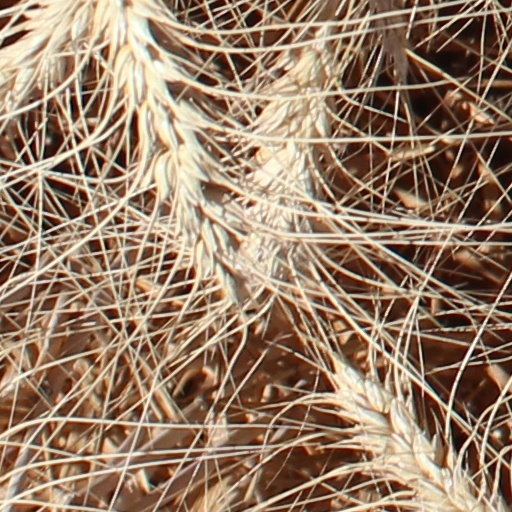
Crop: wheat